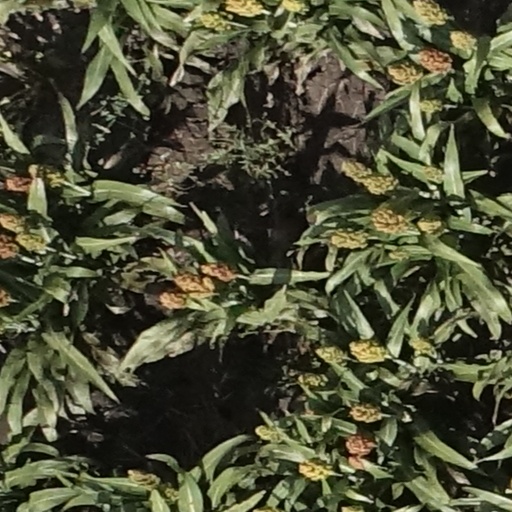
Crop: sorghum